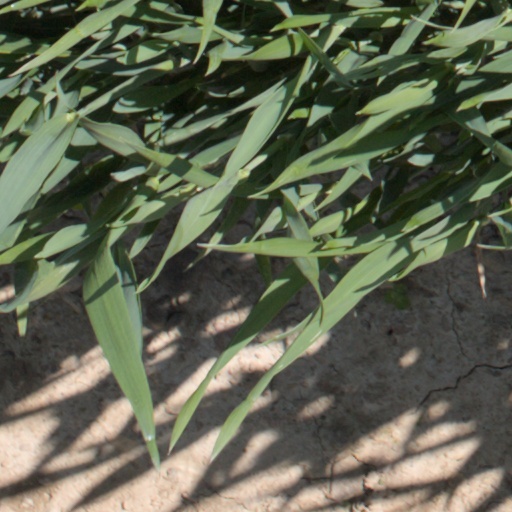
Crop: wheat